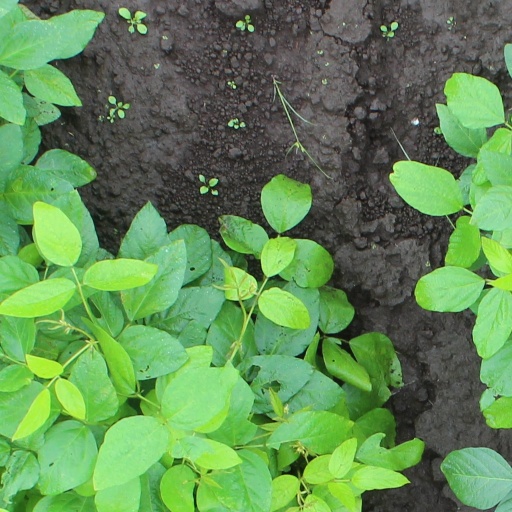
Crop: soybean